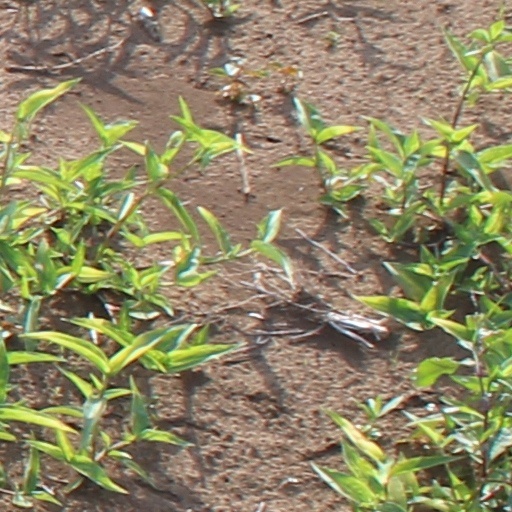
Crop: wheat